Small nucleolar RNA SNORD35

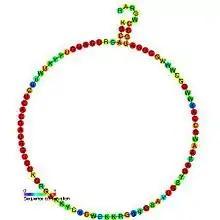
Predicted secondary structure and sequence conservation of SNORD35

In molecular biology, snoRNA U35 (also known as SNORD35) is a non-coding RNA (ncRNA) molecule which functions in the modification of other small nuclear RNAs (snRNAs). This type of modifying RNA is usually located in the nucleolus of the eukaryotic cell which is a major site of snRNA biogenesis. It is known as a small nucleolar RNA (snoRNA) and also often referred to as a guide RNA.